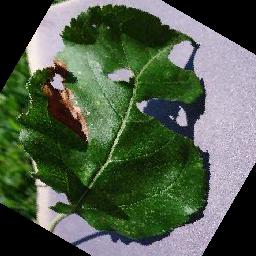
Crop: apple
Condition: black_rot